Magdaléna Rybáriková

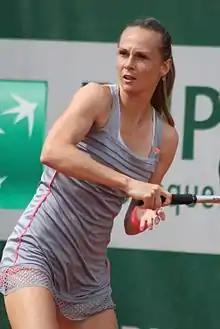
Rybáriková at the 2015 French Open

Rybáriková began her 2015 season at the Brisbane International where she lost in the first round to Elina Svitolina. In Hobart at the Hobart International, Rybáriková was defeated in the first round by eventual champion Heather Watson. At the Australian Open, Rybáriková got her first win of the season by beating Ana Konjuh in the first round; she lost in the second round to Peng Shuai.